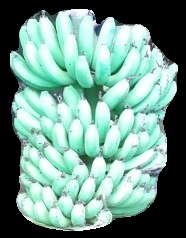
Variety: pachbale
Grade: grade1